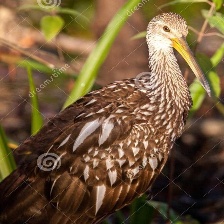
Species: LIMPKIN
Scientific name: ARAMUS GUARAUNA